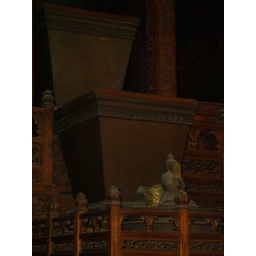
A water clock on display in the Forbidden City.